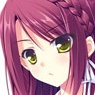
Portrait style: Anime Portrait